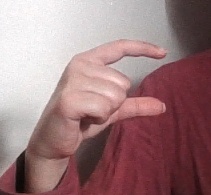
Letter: dal